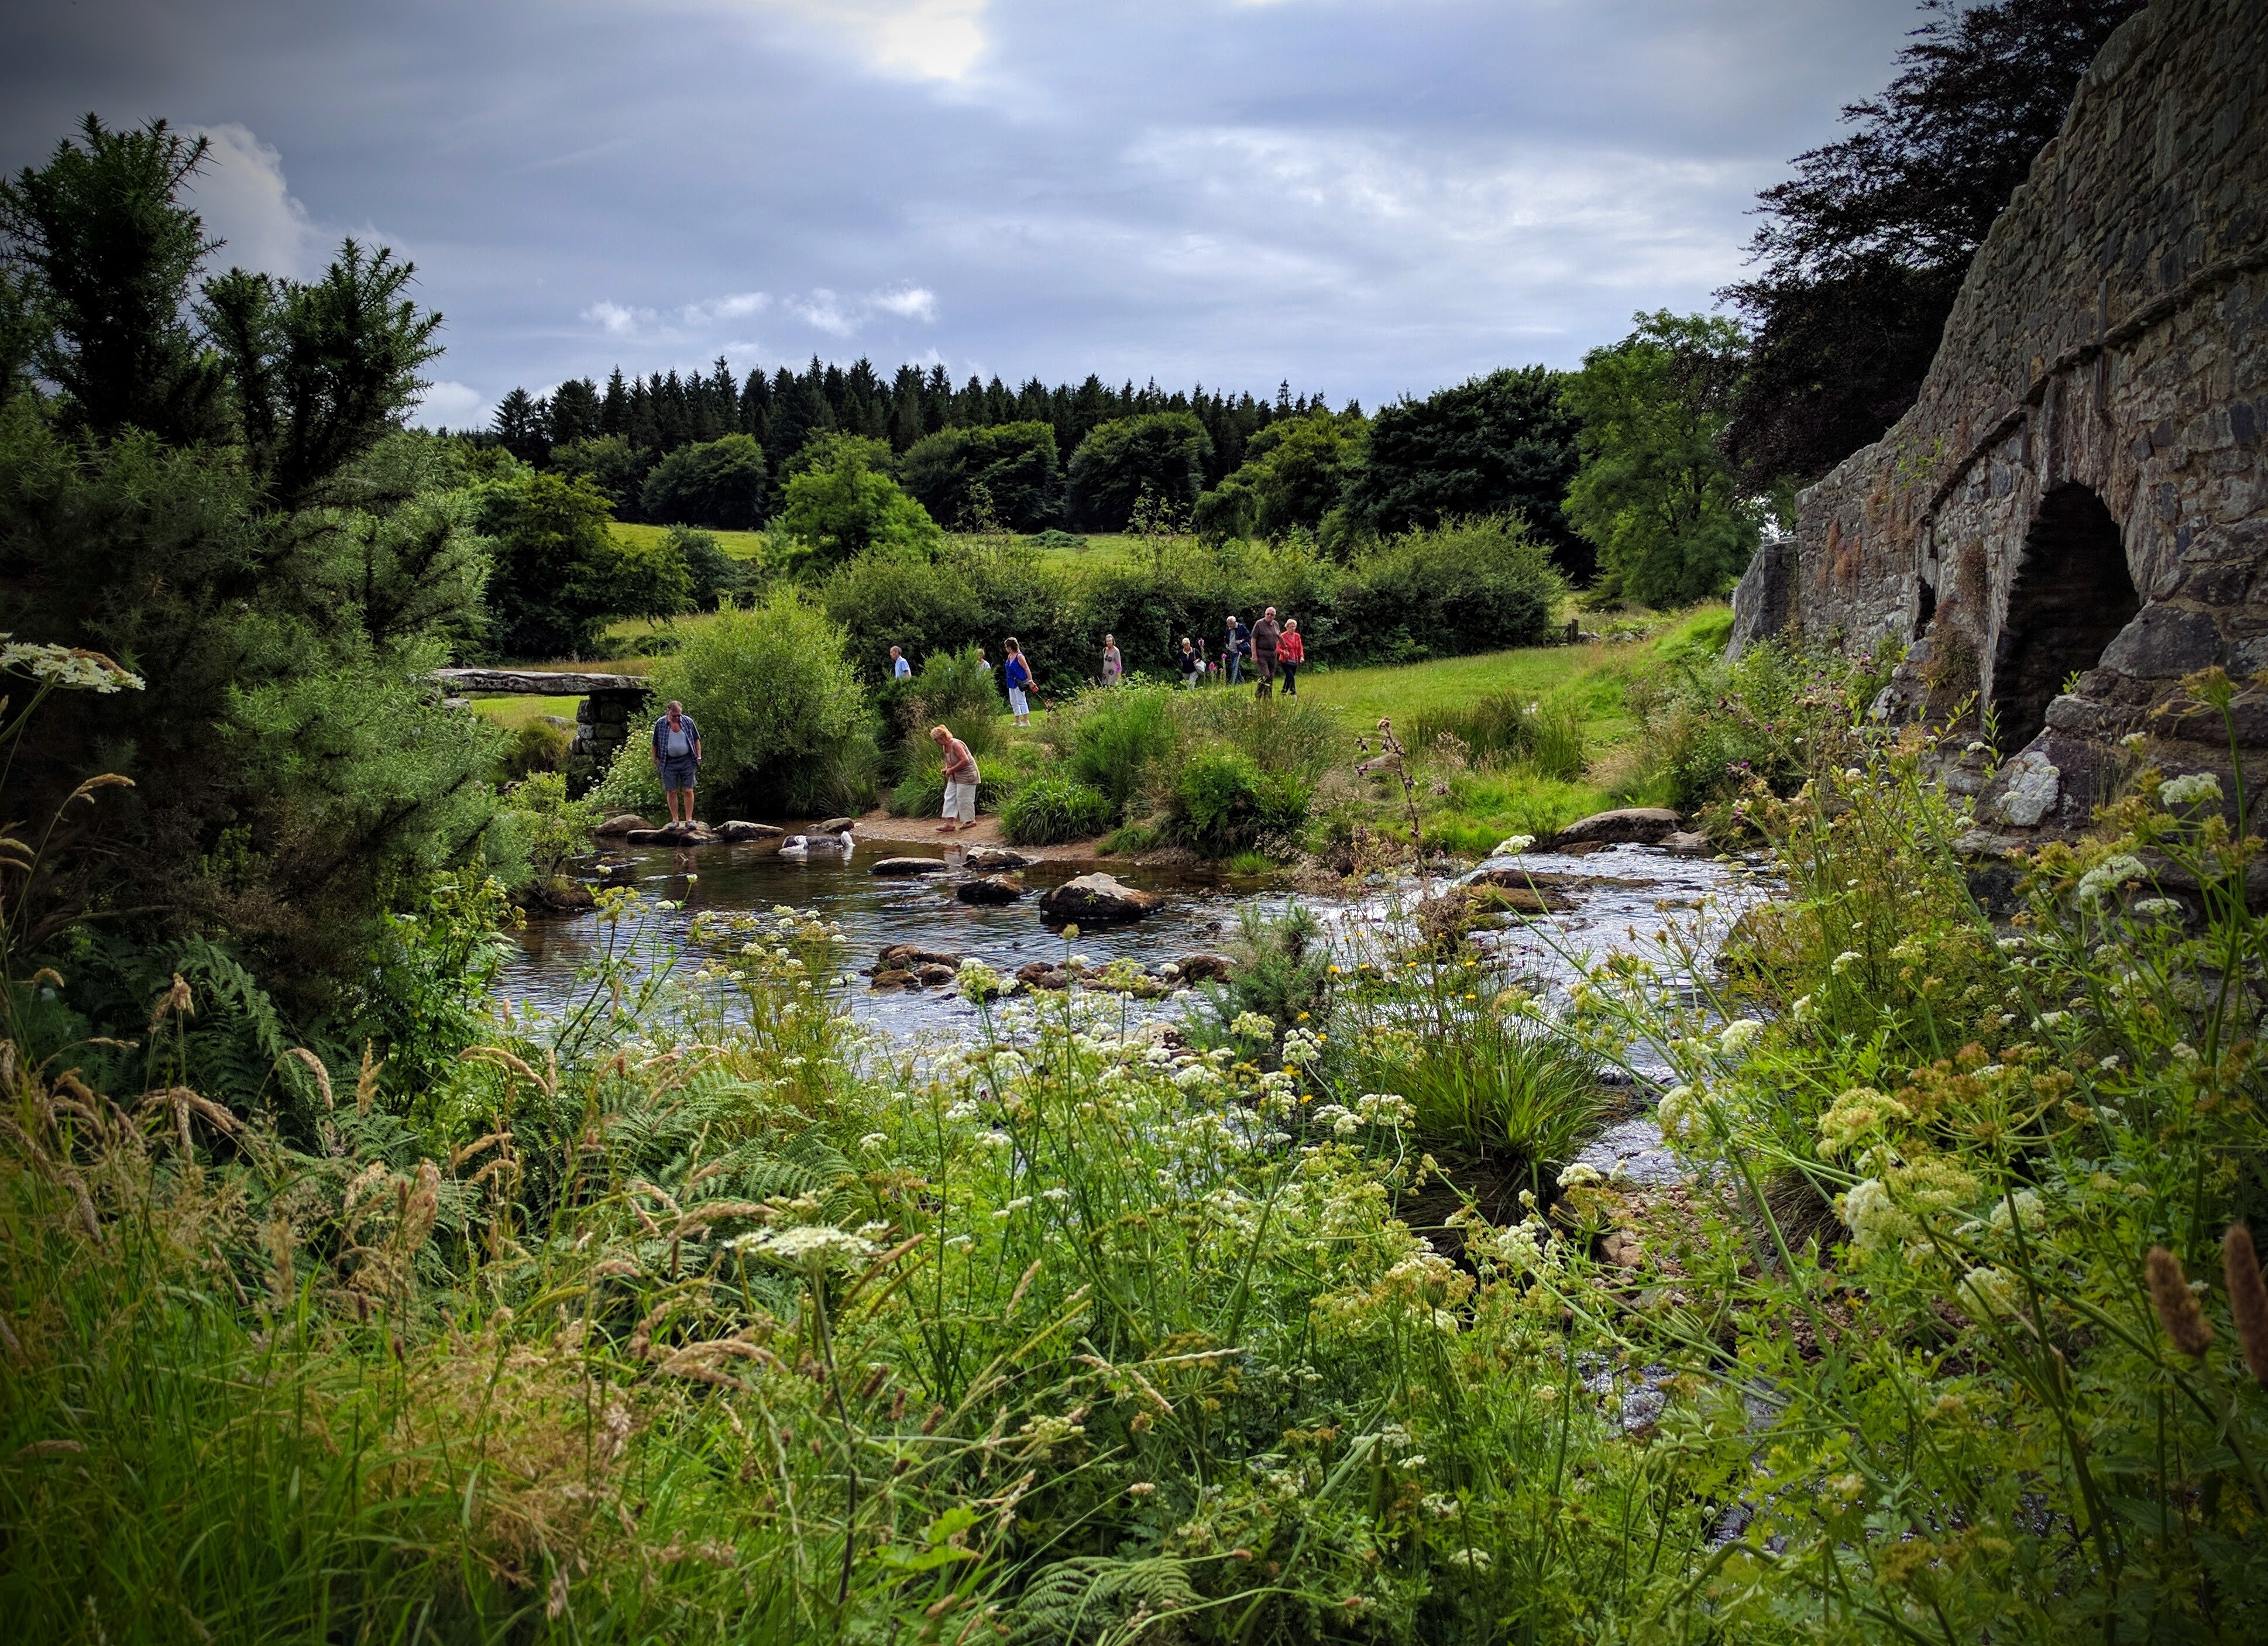
landscape, tree, water, nature, forest, grass, rock, wilderness, mountain, bridge, flower, lake, river, valley, pond, stream, green, jungle, park, landmark, historic, garden, tourism, trees, uk, vegetation, historical, woodland, habitat, water feature, cornwall, rural area, natural environment